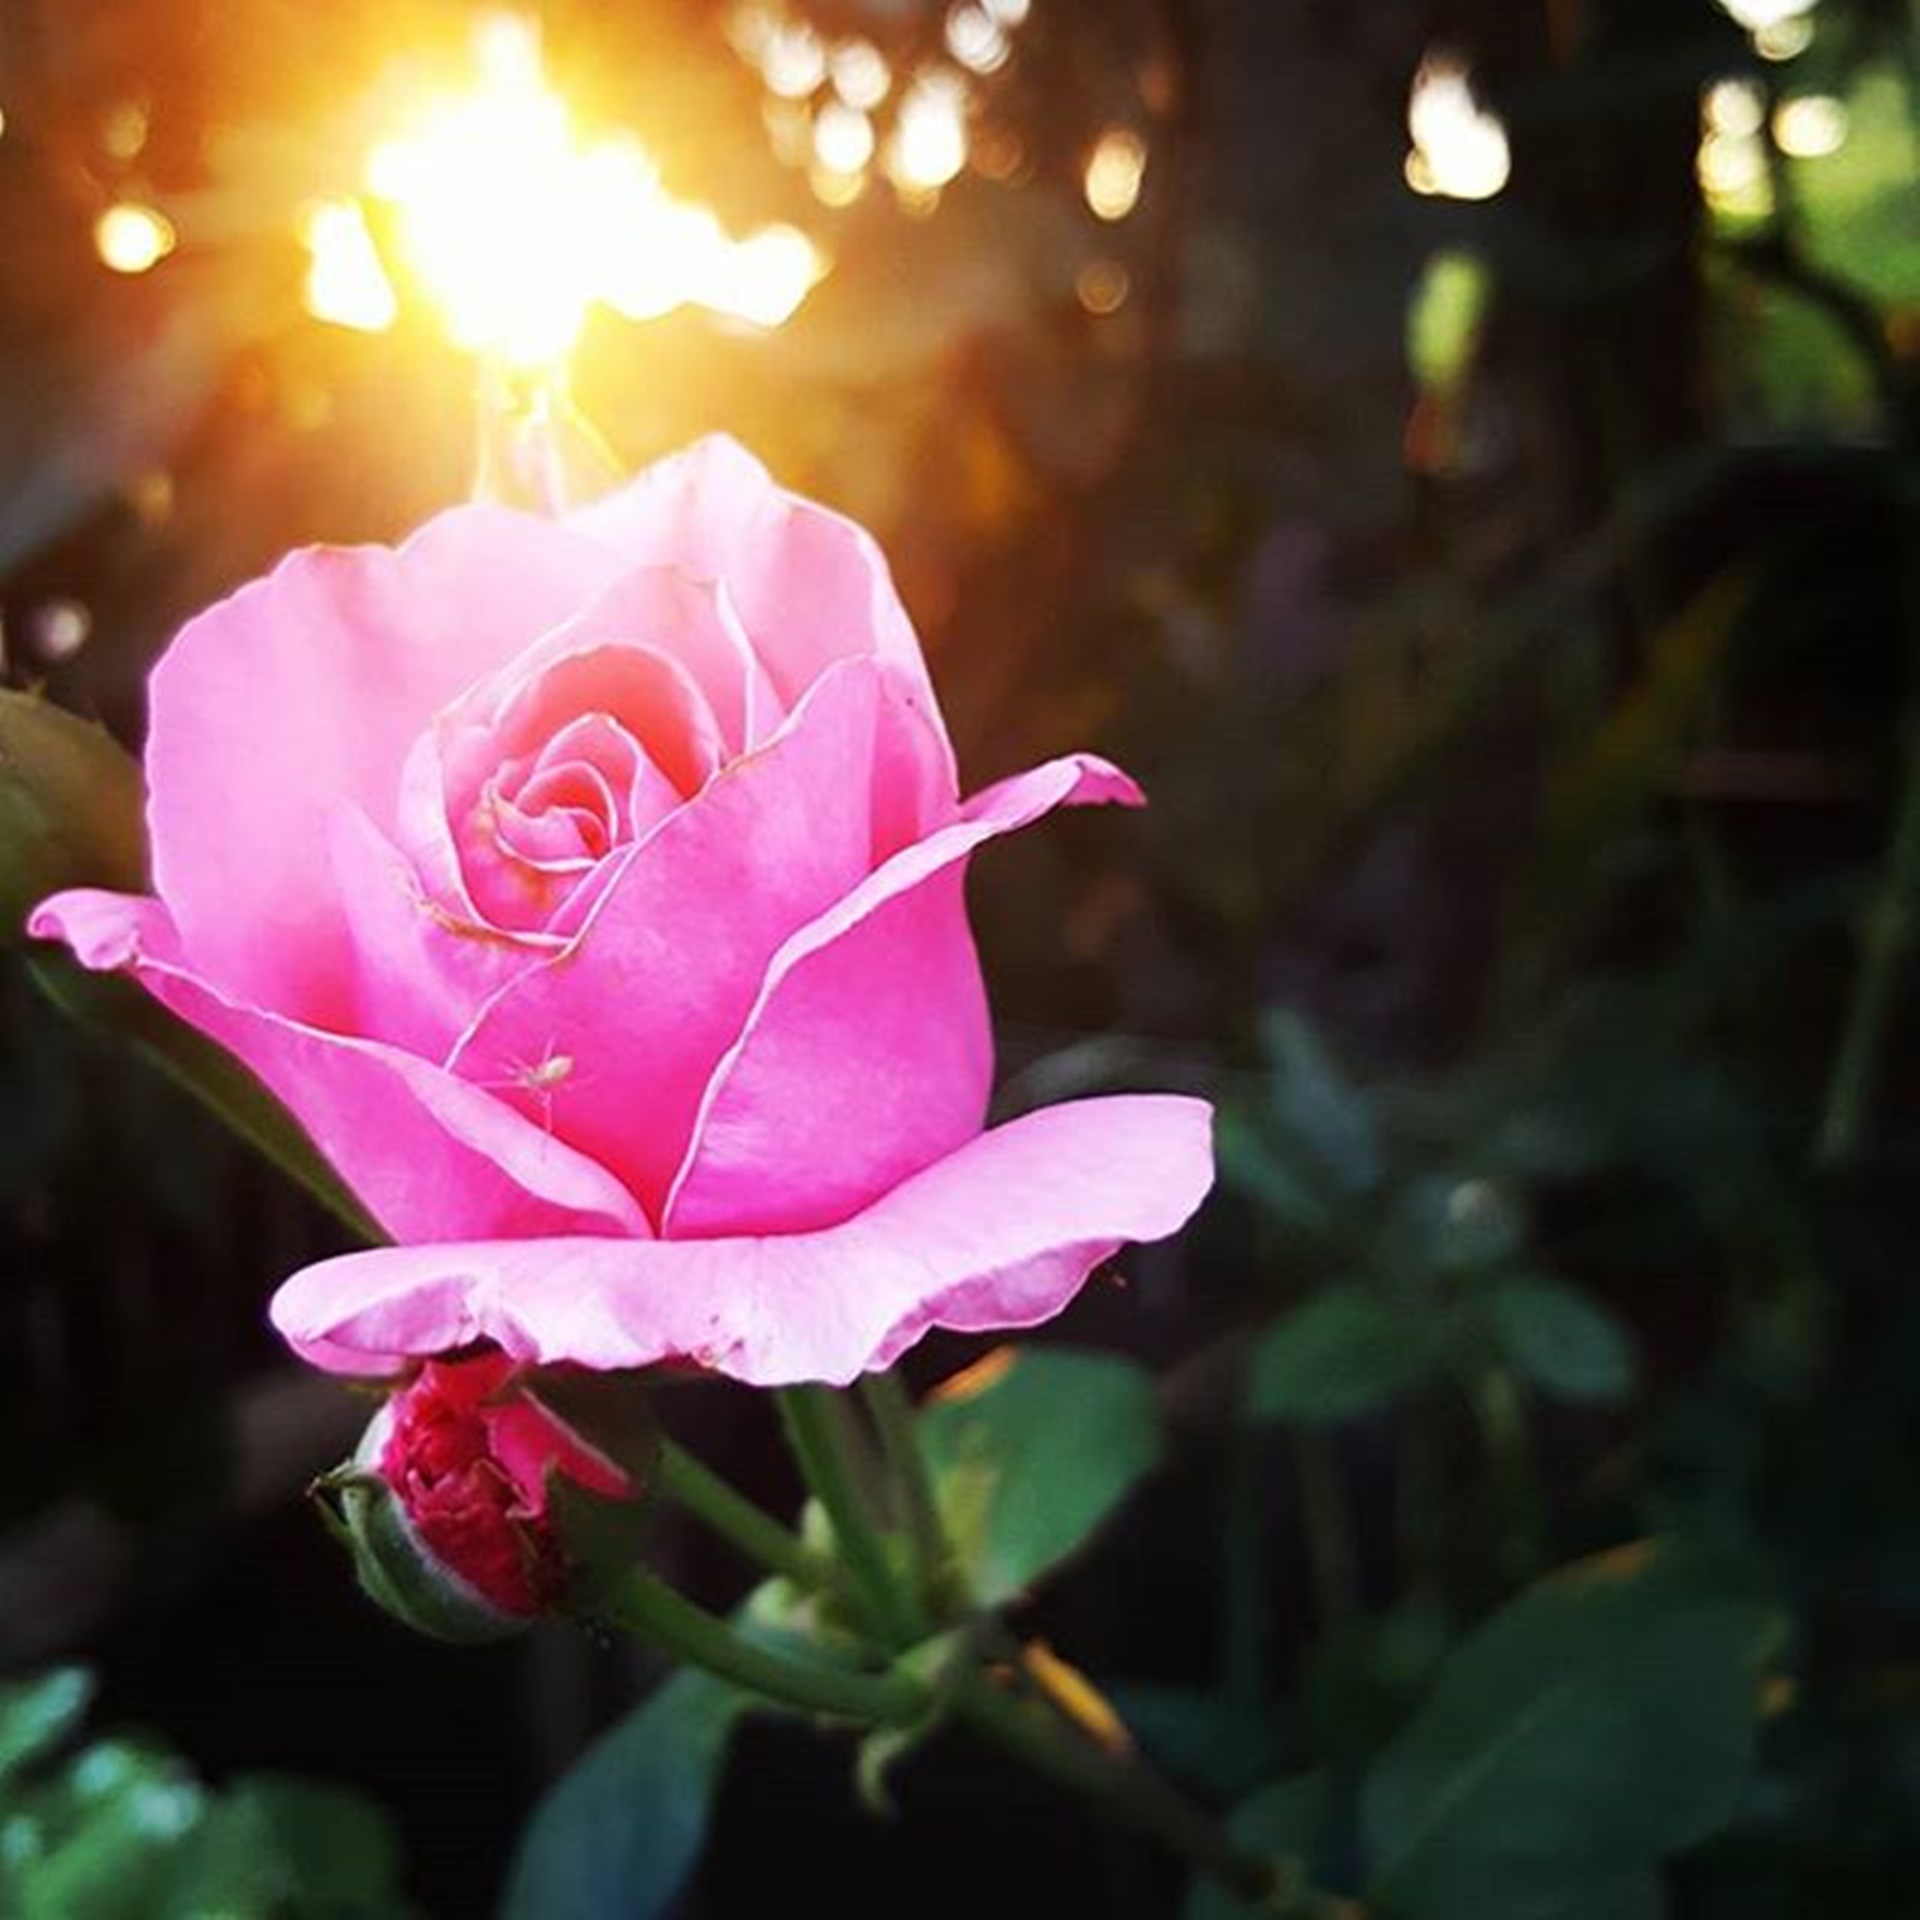
nature, blossom, light, plant, sunshine, flower, petal, rose, botany, garden, pink, flora, spider, petals, bright, beautiful, macro photography, day s, pink roses, flowering plant, garden roses, rose family, vicky, land plant